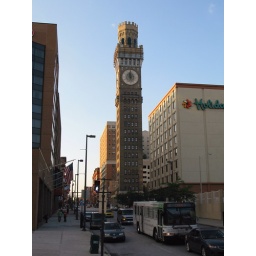
Built by a seltzer company, whose name appears on the clock face instead of the classic numerals.